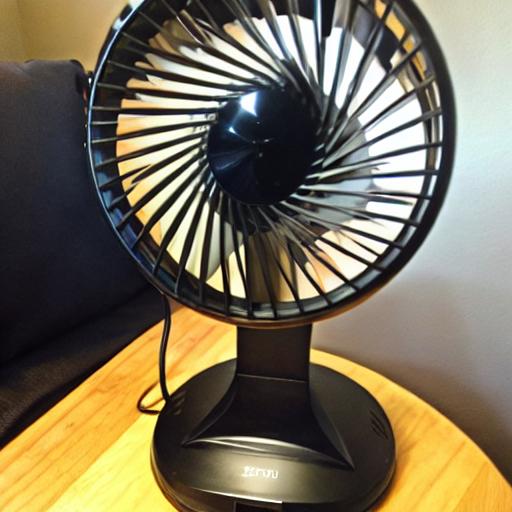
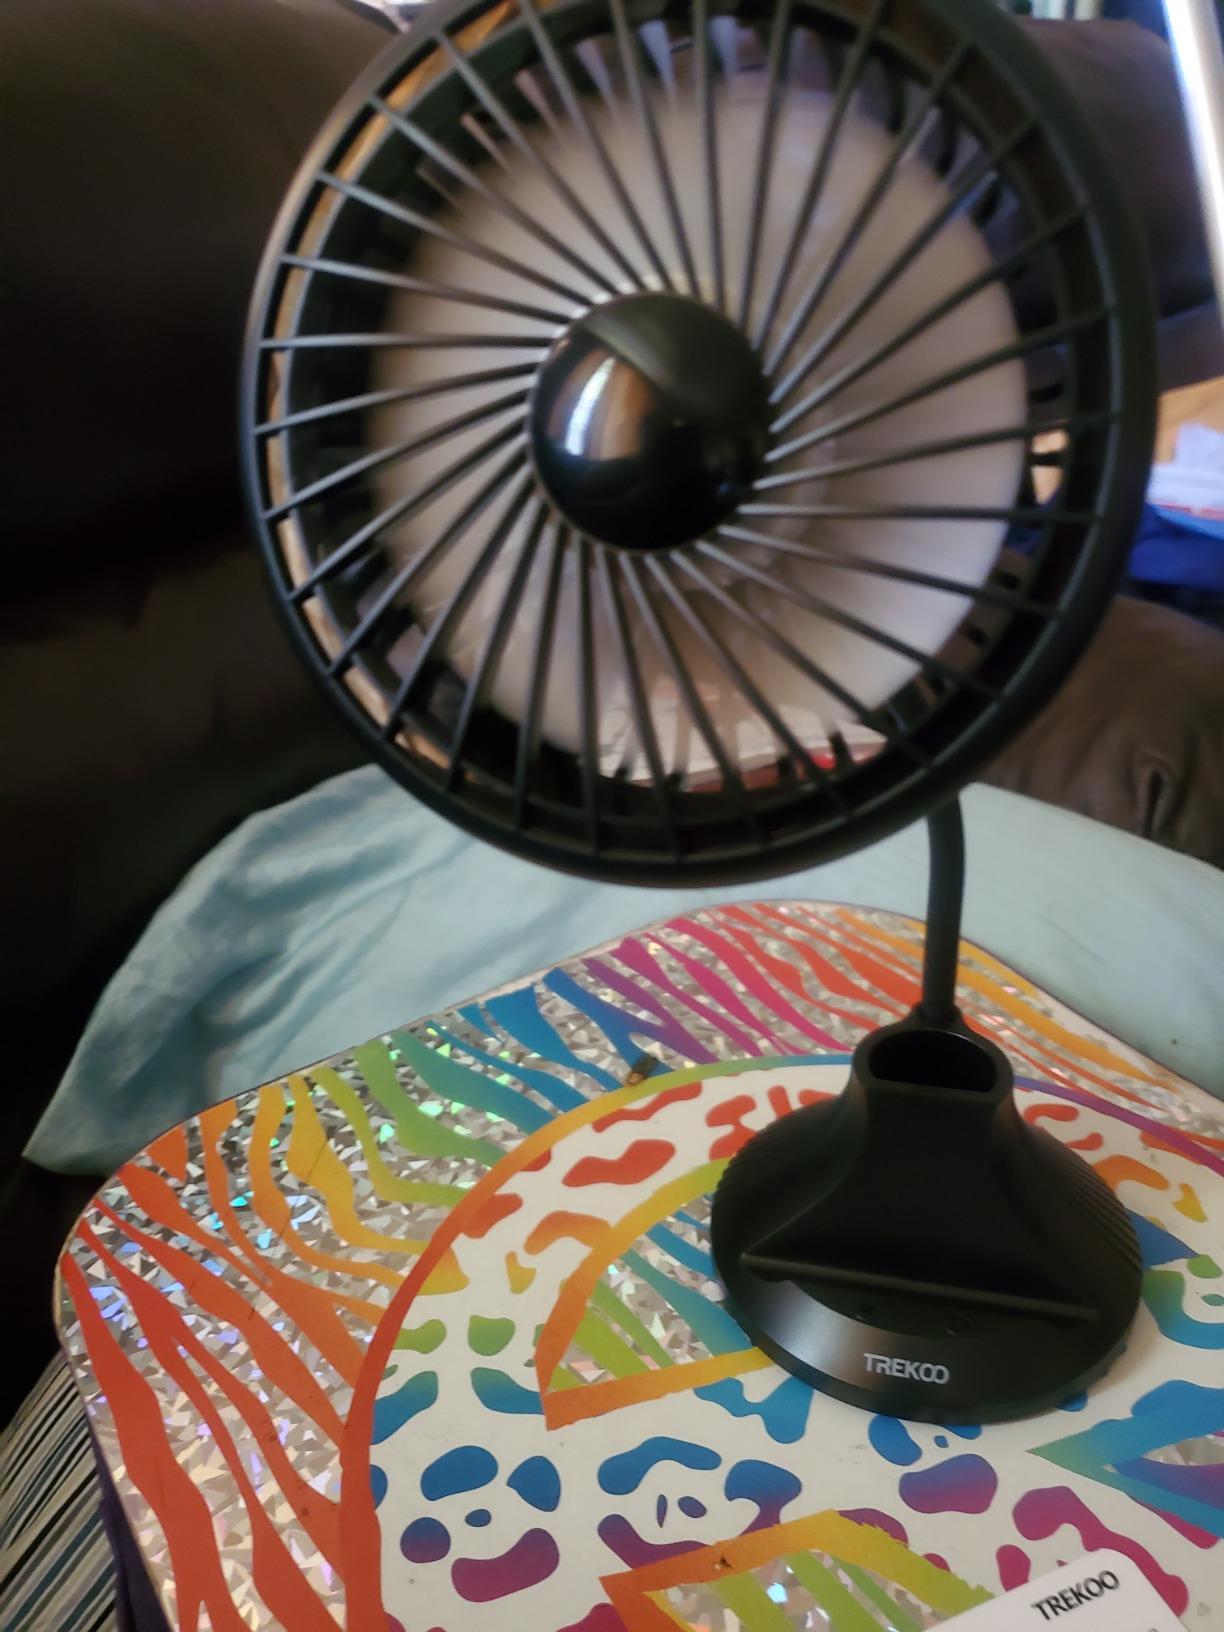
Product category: fan
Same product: no